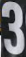
Number: 3